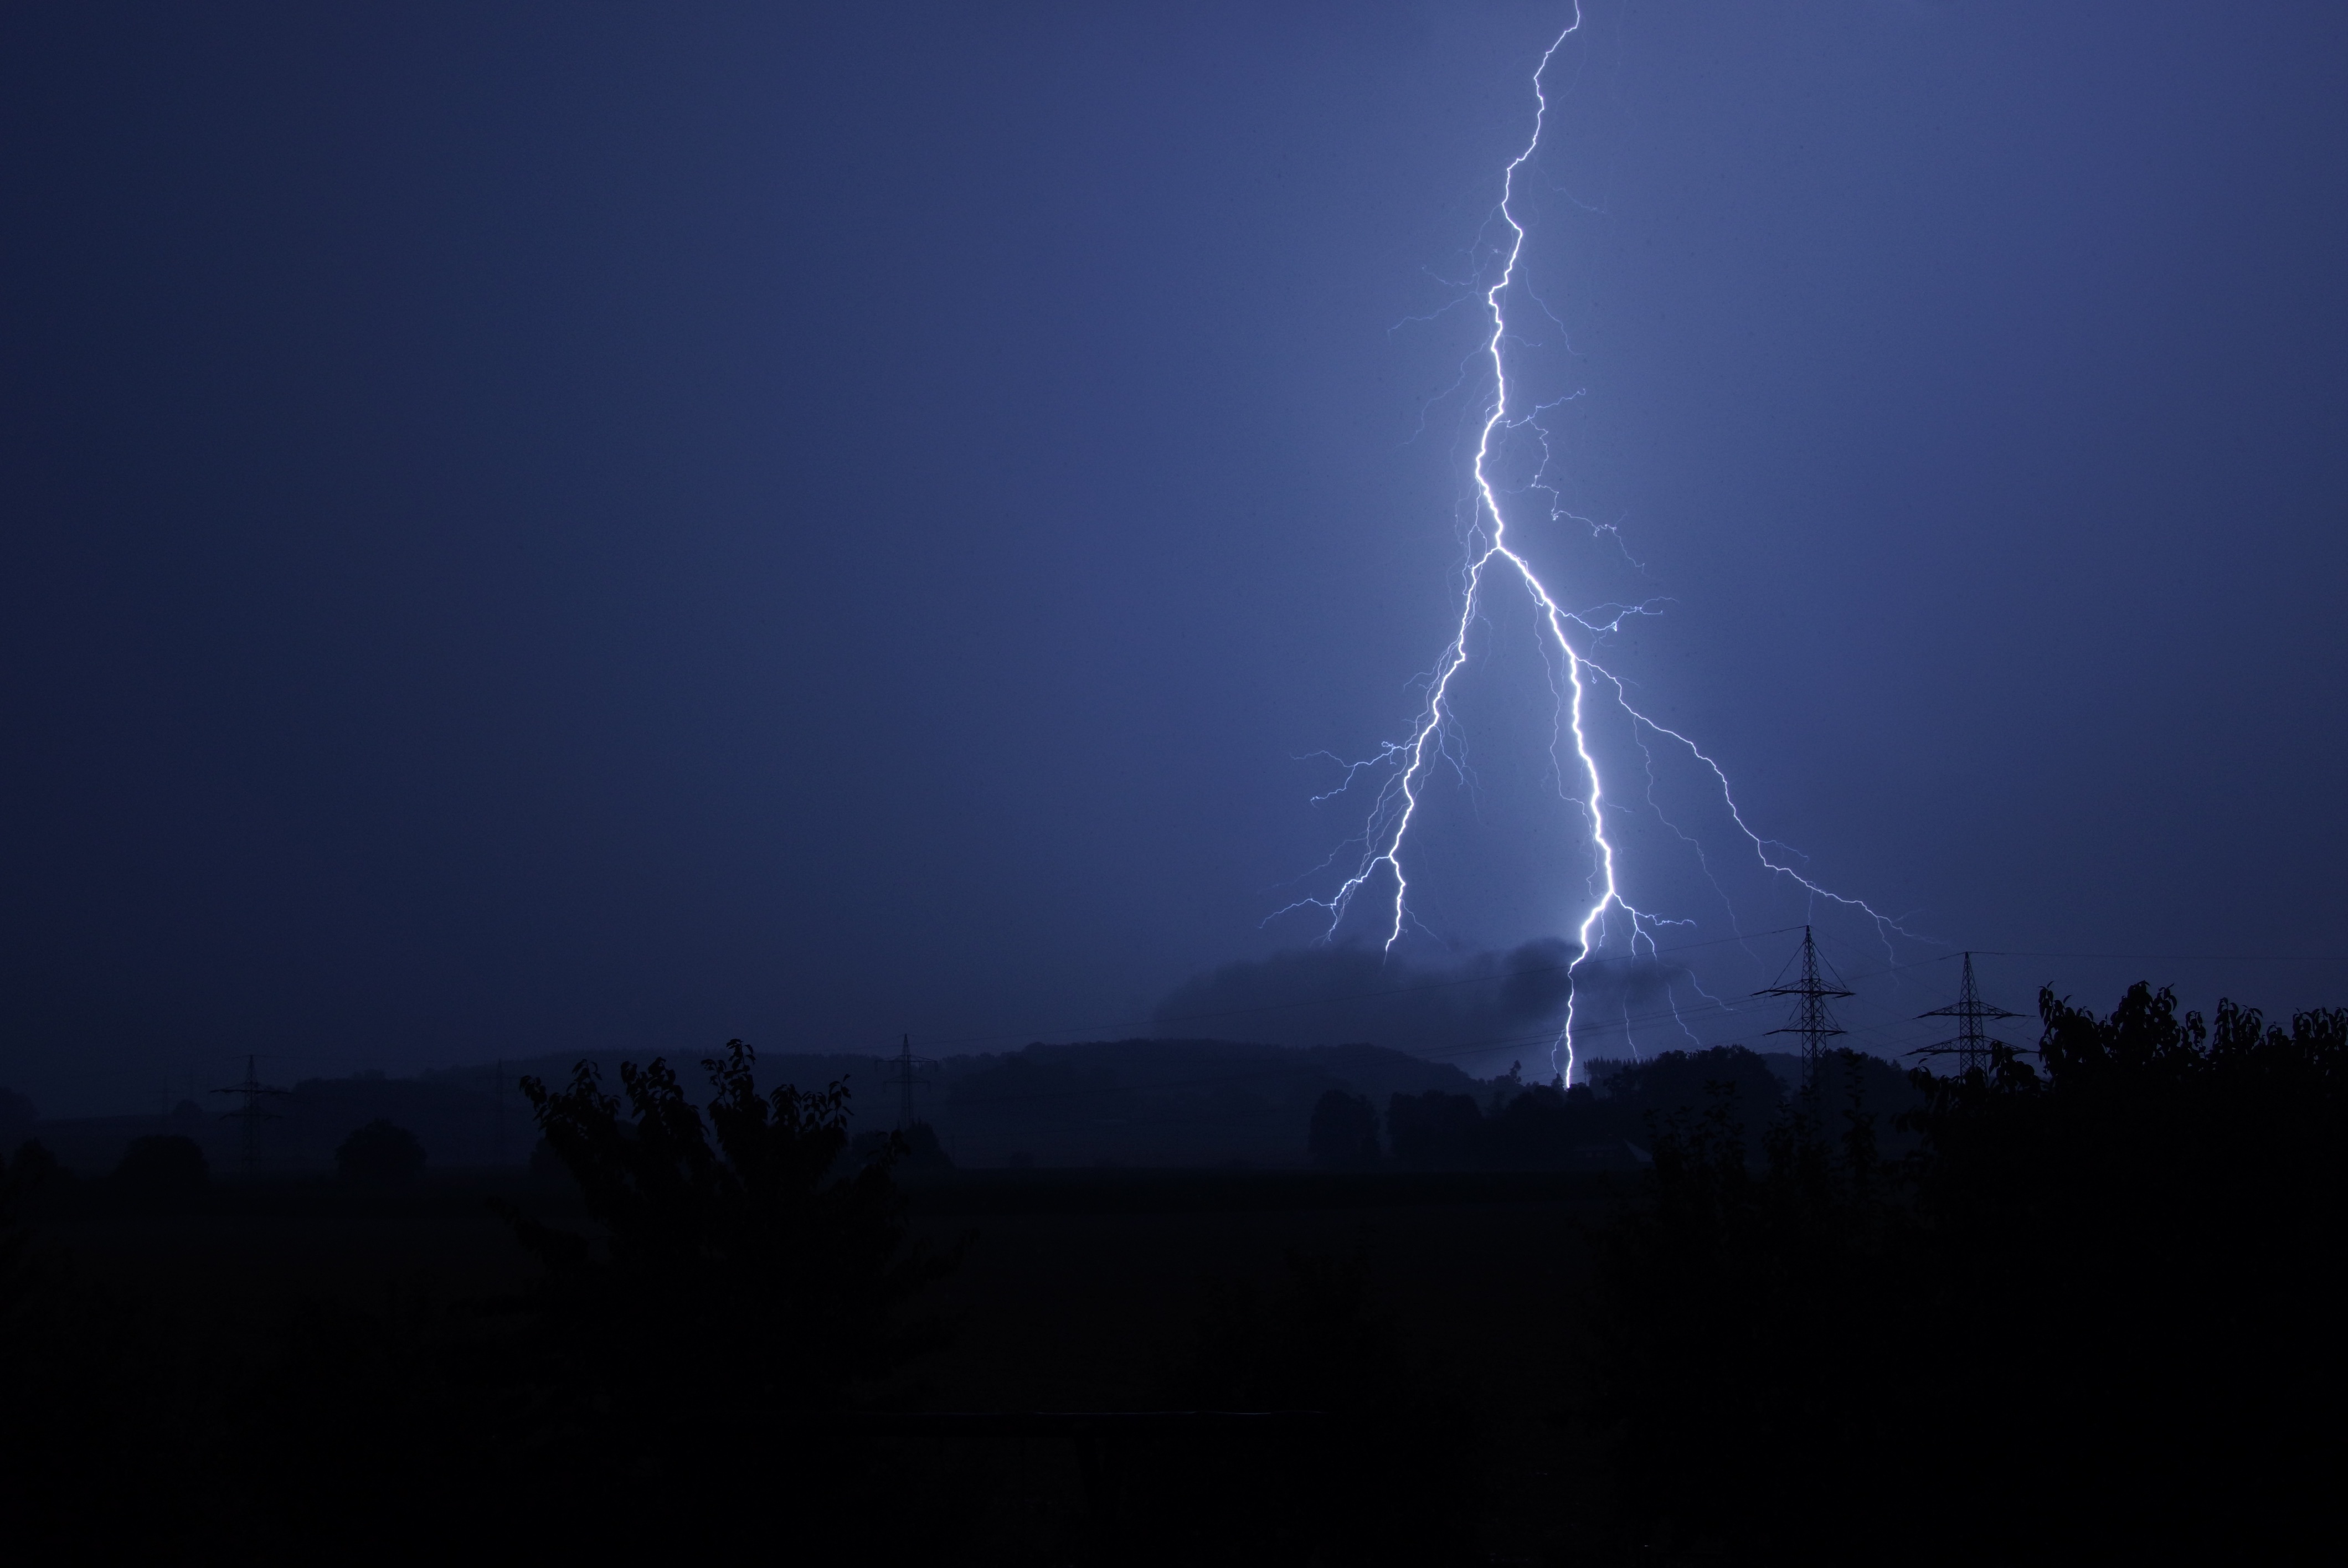
silhouette, sky, night, atmosphere, dark, weather, darkness, electricity, lightning, thunder, thunderstorm